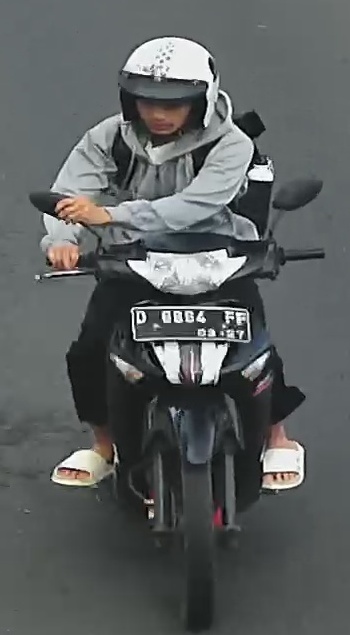
person-with-helmet: 1
person-without-helmet: 0